Holland House

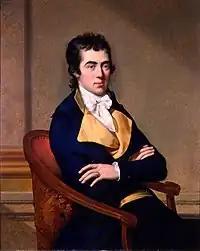
Henry Vassall-Fox, 3rd Baron Holland

Ownership of the house passed from the sixth Earl to his son Edward Henry Rich, 4th Earl of Holland, 7th Earl of Warwick. He died in 1721 aged 23, childless and unmarried, a decade before his mother. His titles, but not his estates, were inherited by his cousin Edward Henry Rich, while the house was inherited by his aunt Lady Elizabeth Rich, who was married to Francis Edwardes of Pembrokeshire, Wales, whose family owned extensive lands in Pembrokeshire, Carmarthenshire, and Ceredigion. On his death in 1725 Holland House passed to his son Edward Henry Edwardes, who in turn at his death in 1737 bequeathed the house to his brother William Edwardes, 1st Baron Kensington, subject to a long entail. Edwardes followed his father in being Member of Parliament for Haverfordwest, and was elevated to the Peerage of Ireland as Baron Kensington in 1776.